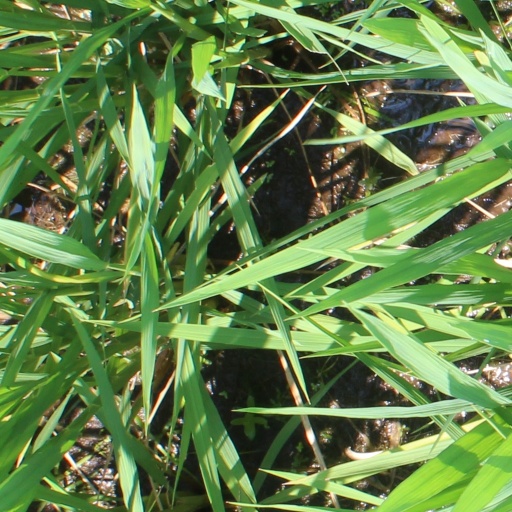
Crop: rice